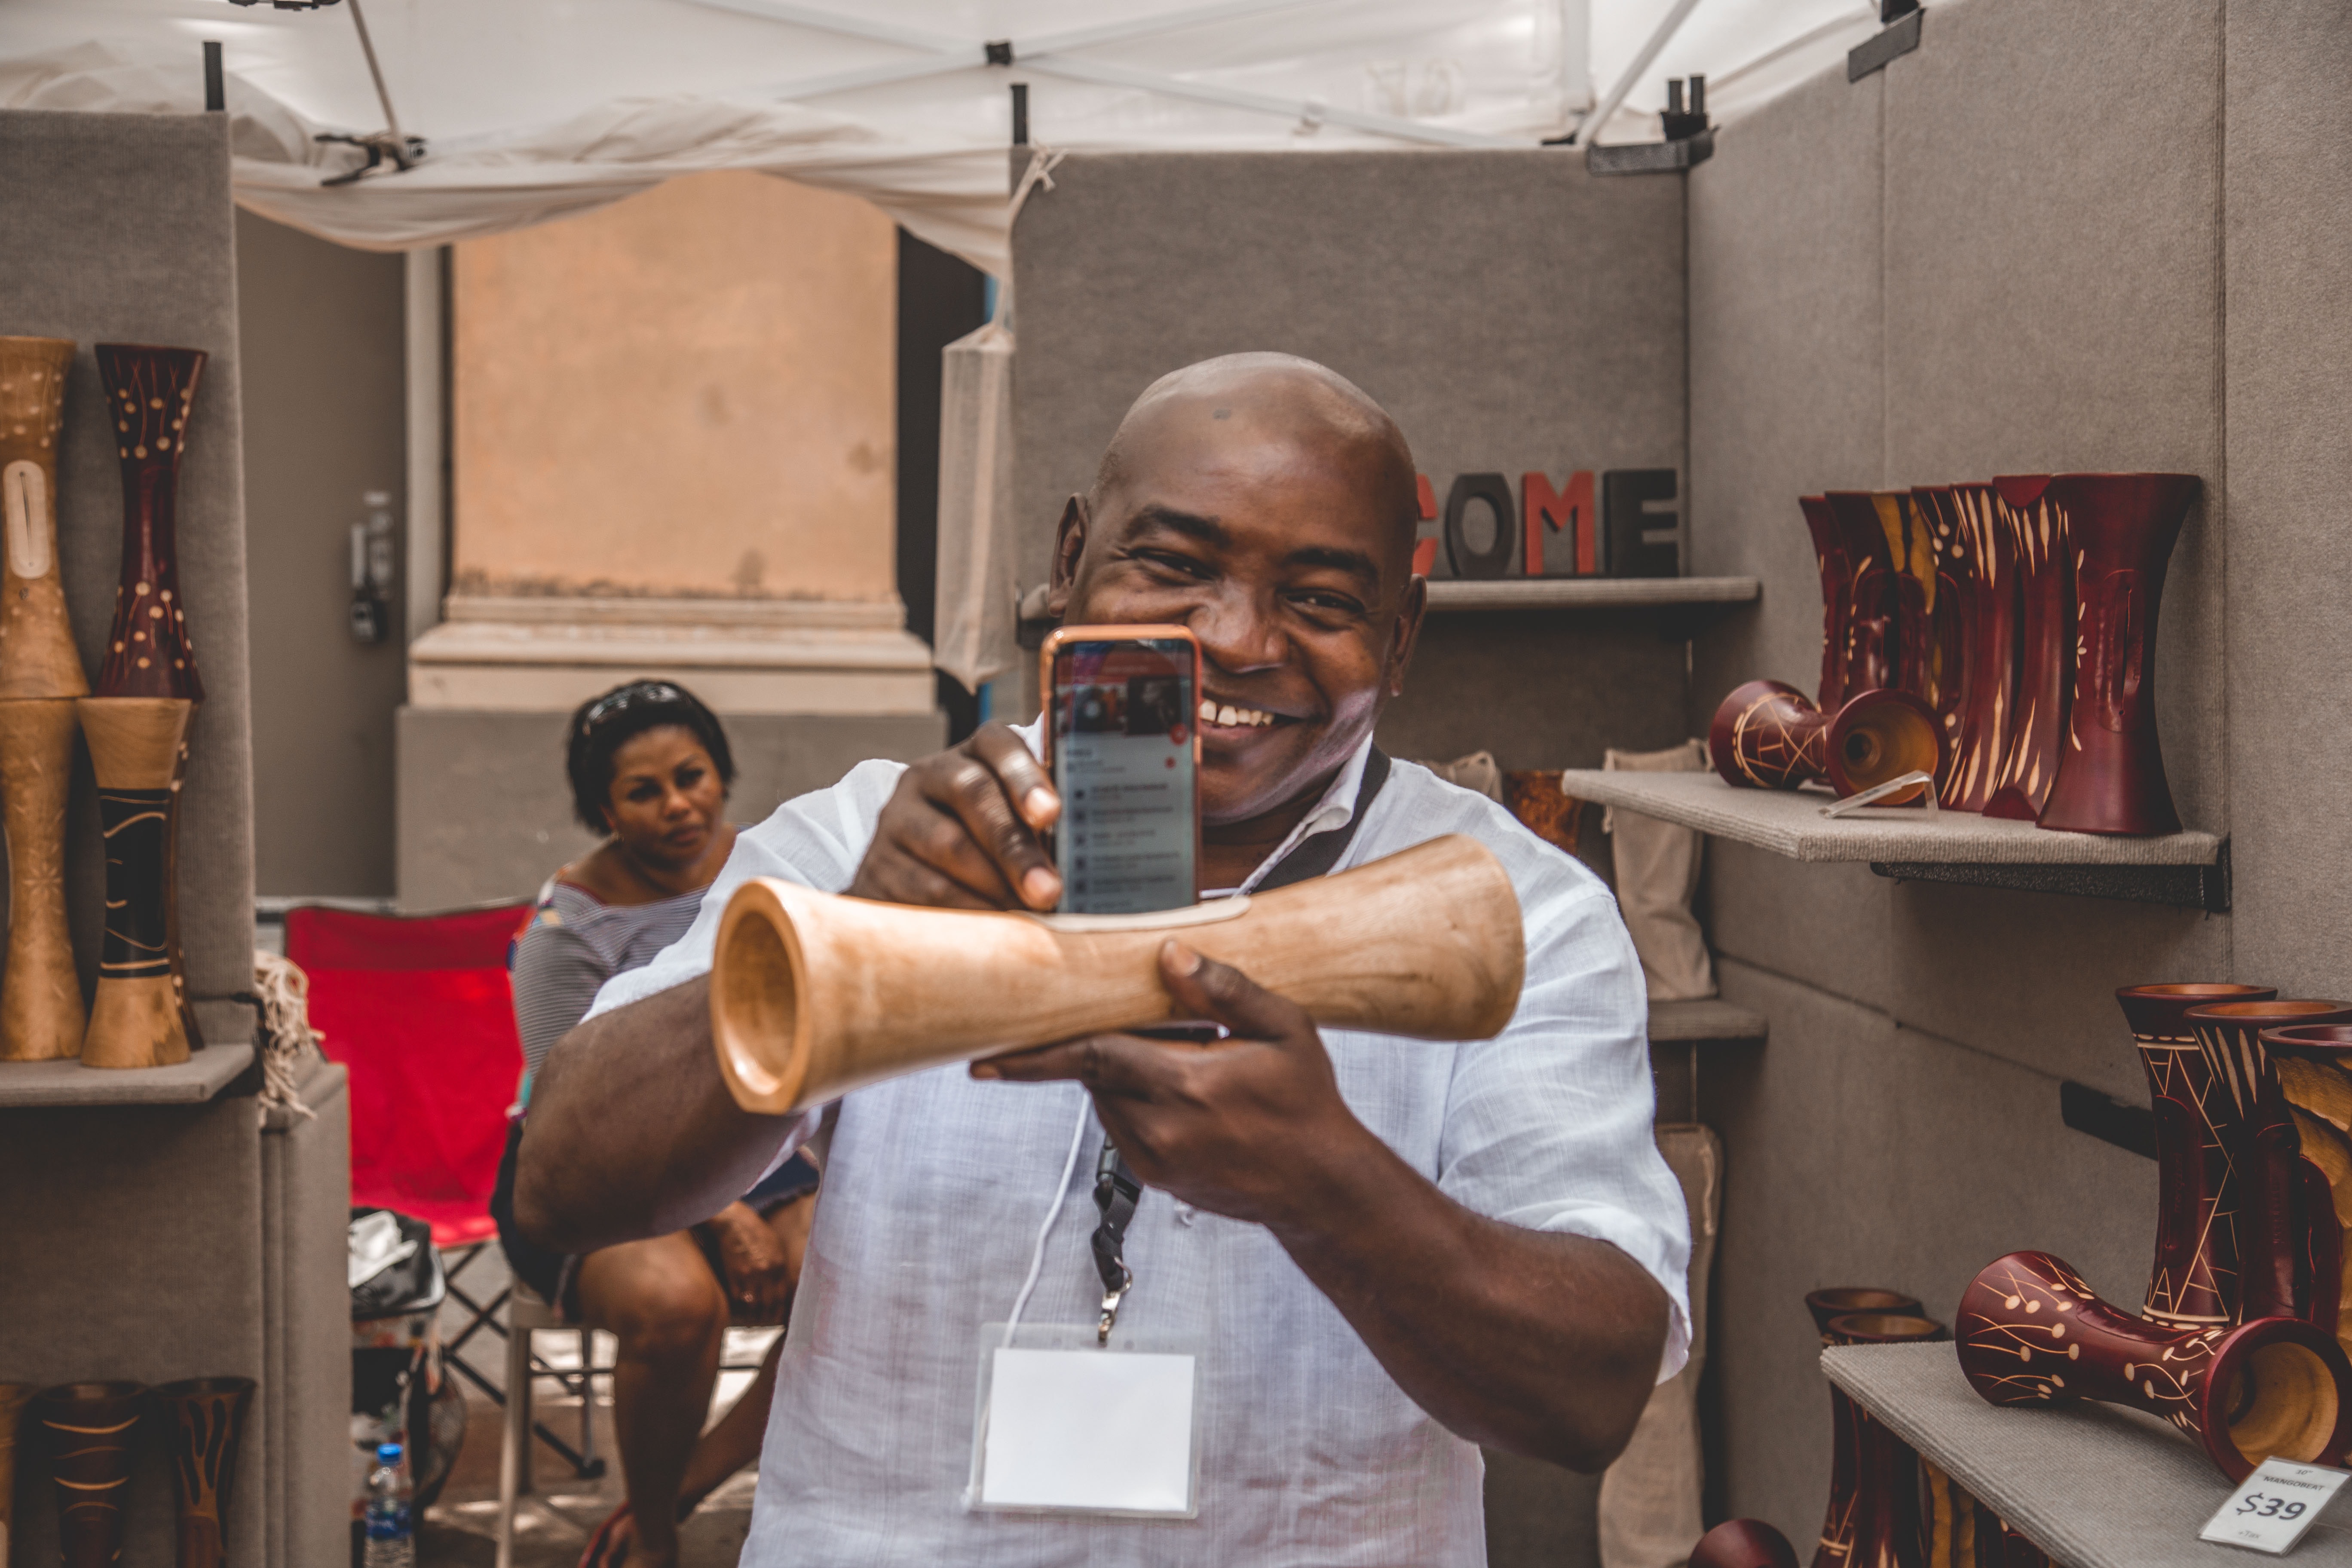
artisan, shoe